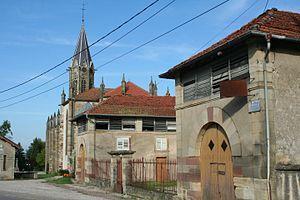
Presbytère et clocher de l'église Sainte-Libaire de Padoux (Vosges)
Padoux est une commune française située dans le département des Vosges en région Grand Est.